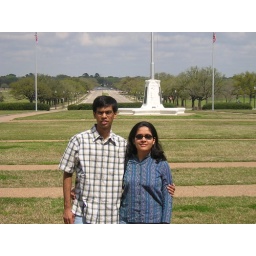
in front of main office building